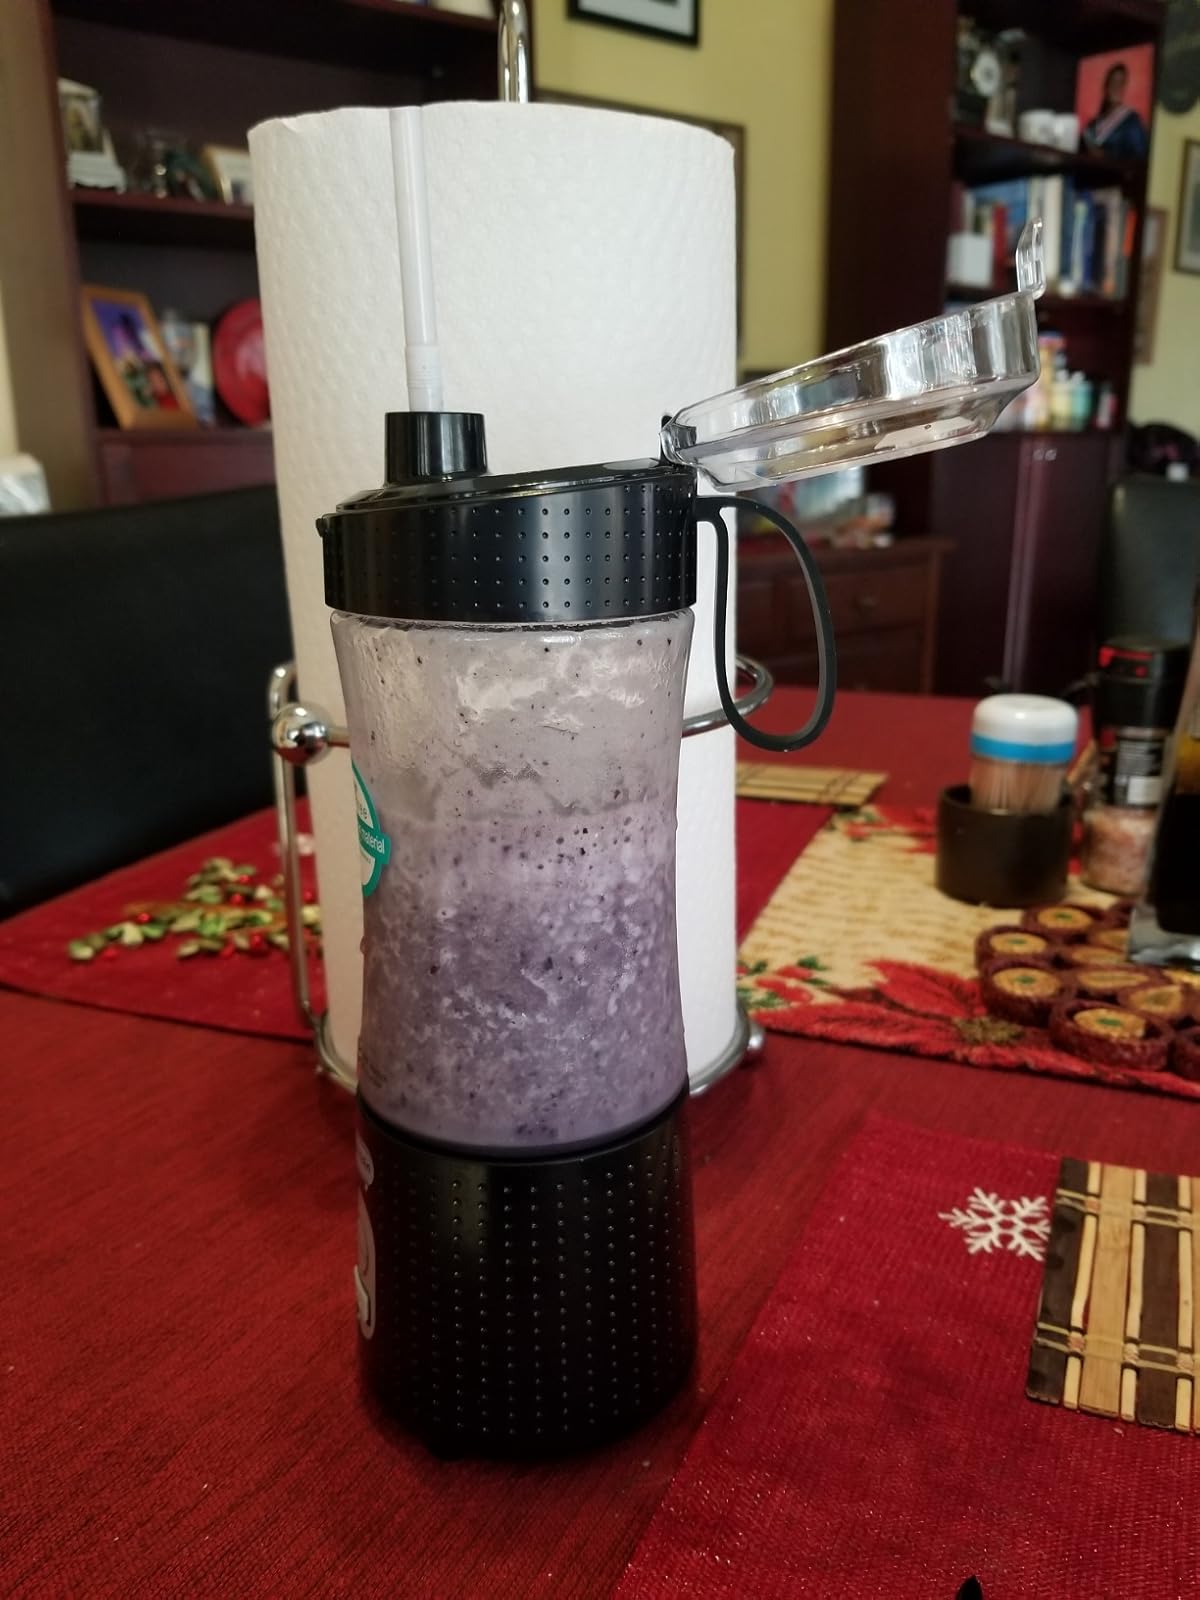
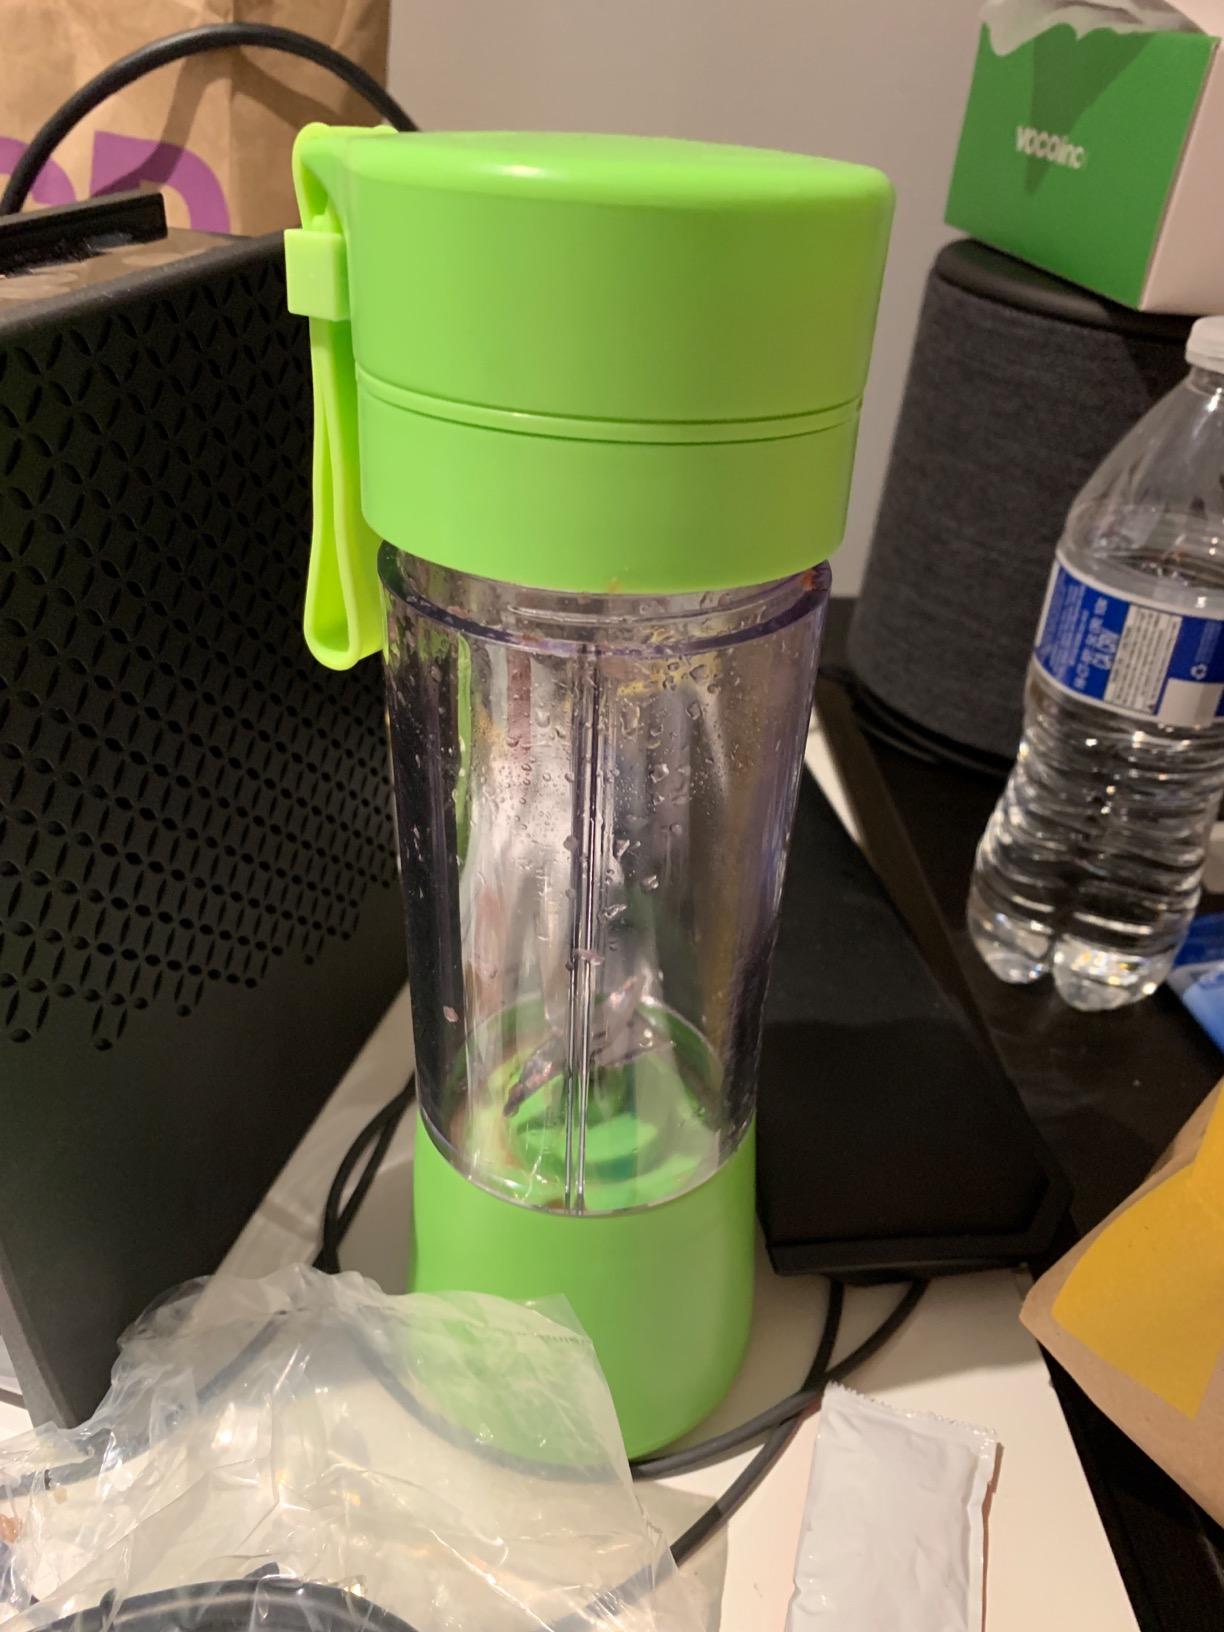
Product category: items_blender
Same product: no